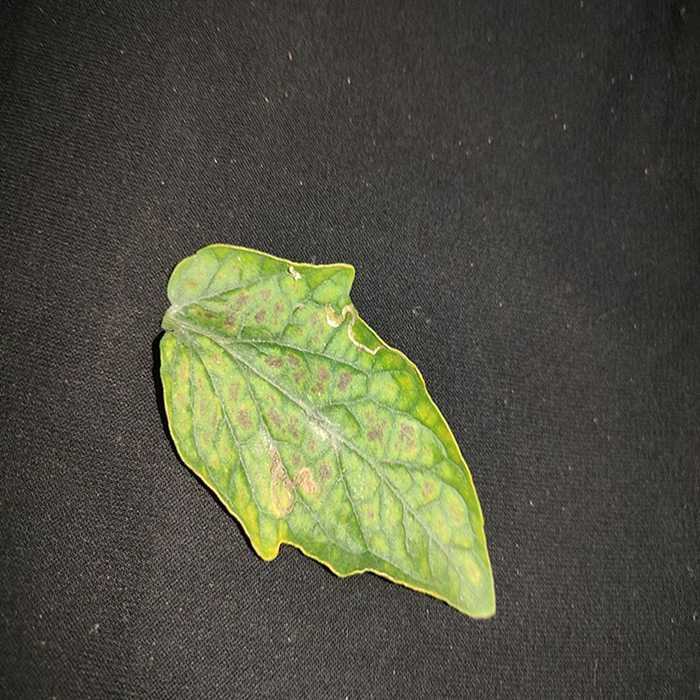
Plant: Tomato
Label: Tomato spotted wilt